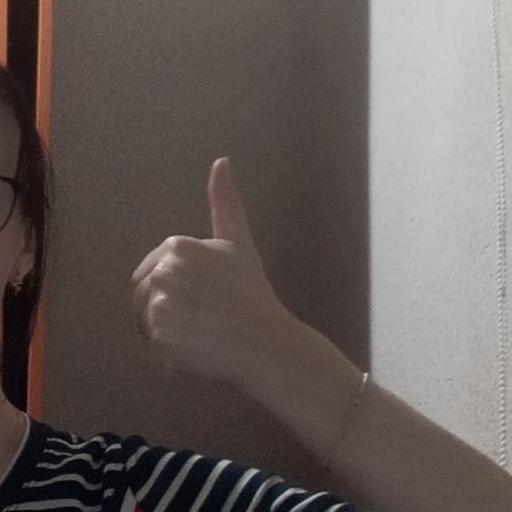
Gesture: like